Foreign relations of the Ottoman Empire

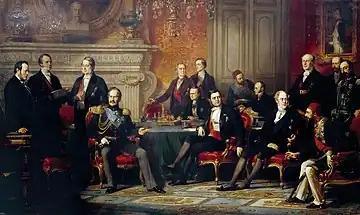
Diplomats at the Congress of Paris, 1856, settled the Crimean War. "The Congress of Paris" by Edouard Louis Dubufe.

The Treaty of Paris signed 30 March 1856, ended the war. Russia gave up a little land and relinquished its claim to a protectorate over the Christians in the Ottoman domains. The Black Sea was demilitarized, and an international commission was set up to guarantee freedom of commerce and navigation on the Danube River. Moldavia and Wallachia remained under nominal Ottoman rule, but would be granted independent constitutions and national assemblies. However, by 1870, the Russians had regained most of their concessions.